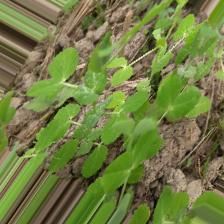
Label: Powdery Mildew